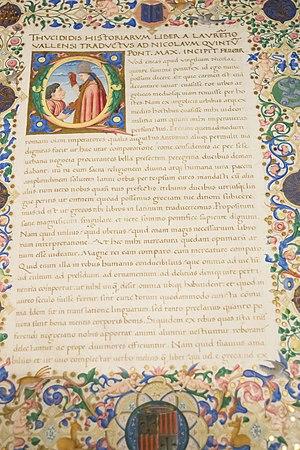
Ce manuscrit de l '«Histoire de la guerre du Péloponnèse» par l'historien Tucídides, est la version latine traduite par Lorenzo Valla et dédiée au pape Nicolas V. Décoration: les miniatures sont attribuées à Francesco di Antonio del Chierico (1433-1484). Orle et décoration de l'école florentine. Dans le frontispice, les orles avec les emblèmes du roi. Dans la partie inférieure, bouclier de Calabre. Reliure: parchemin. Longe décorée de plumes avec un motif a candelieri, bords dorés. Provenance: Italie (1440-1499). 218 feuilles. 369 x 257 mm, reliure 380 x 270 mm. Collection Duc de Calabre. Université de Valence. Bibliothèque Historique. BH Ms. 392.